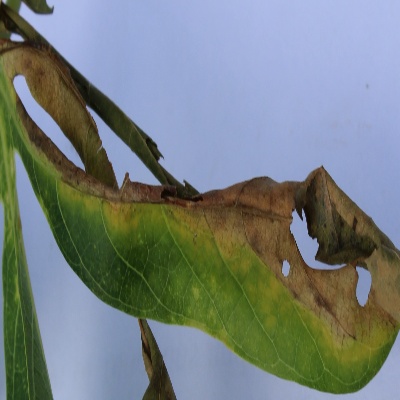
Crop: Cassava
Condition: bacterial blight